Islamic Kasim Tuet Memorial College

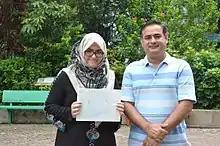
Khan Uzma Nisa achieved 34 points in the HKDSE

She graduated from IKTMC in 2017 and achieved 34 points in the HKDSE. Due to her outstanding academic performance as an ethnic minority, she has been featured by several Hong Kong media.